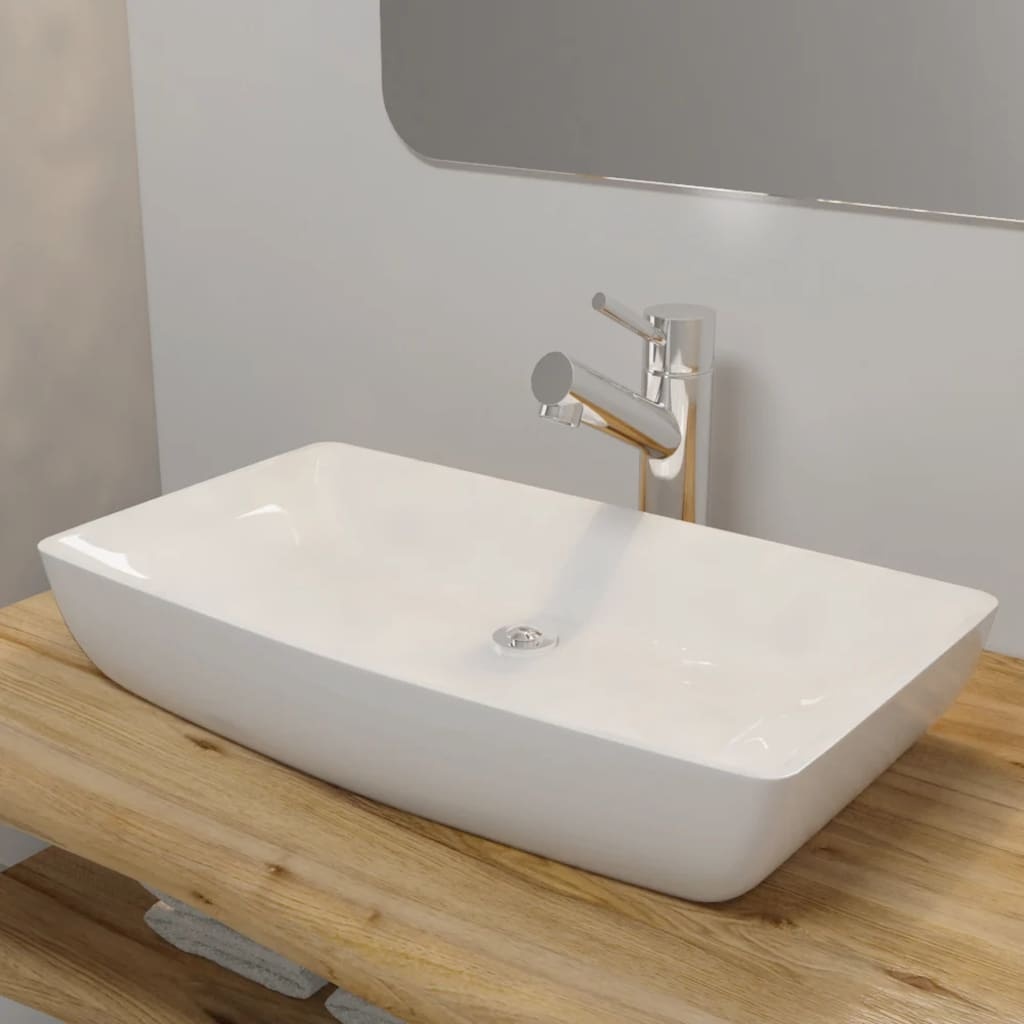
Luxury Ceramic Basin Rectangular Sink White 71 x 39 cm
This rectangular wash basin, made of premium ceramic, will be a stylish addition to any bathroom, washroom or powder room. Its high gloss finish brings itself a modern yet elegant design. This artistic ceramic basin is more than just a practical vessel for everyday use, but it is an adornment for your living space. It will definitely suit any interior style. In addition, the basin is quite easy to clean. The drain hole is 4.5 cm in diameter. Please note that no drain is included in delivery. Colour: White Material: Ceramic Total size: 710 x 380 x 135 mm (W x D x H) Drain hole diameter: 4.5 cm Installation type: Above counter
Brand: vidaXL
Category: Hardware > Plumbing > Plumbing Fixtures > Sinks > Bathroom Sinks > Vessel Sinks